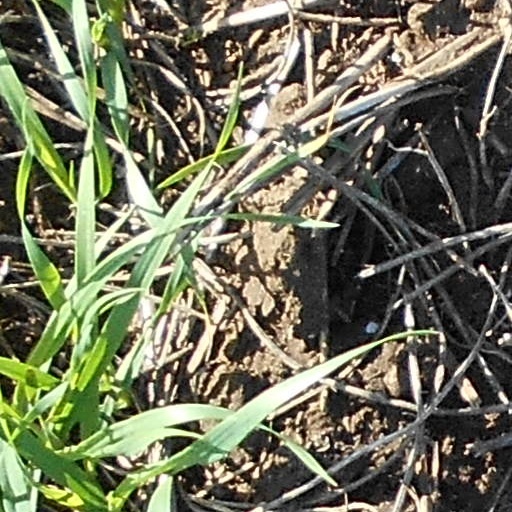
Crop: wheat